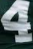
Number: 4